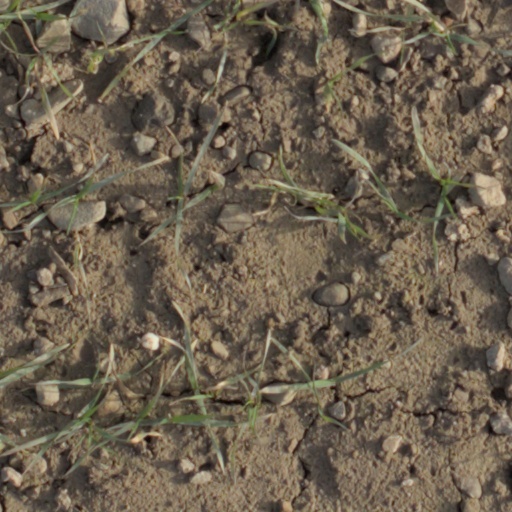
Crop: wheat